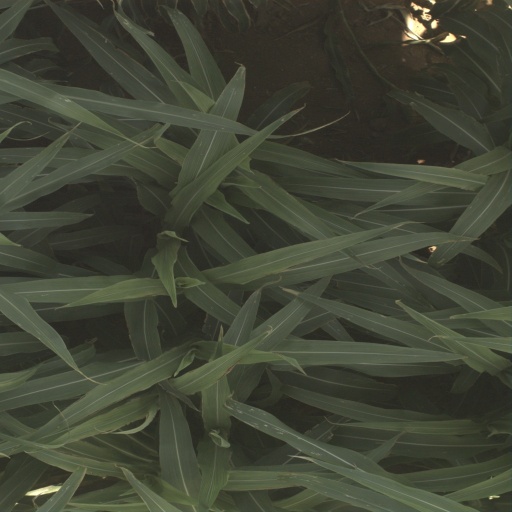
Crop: sorghum